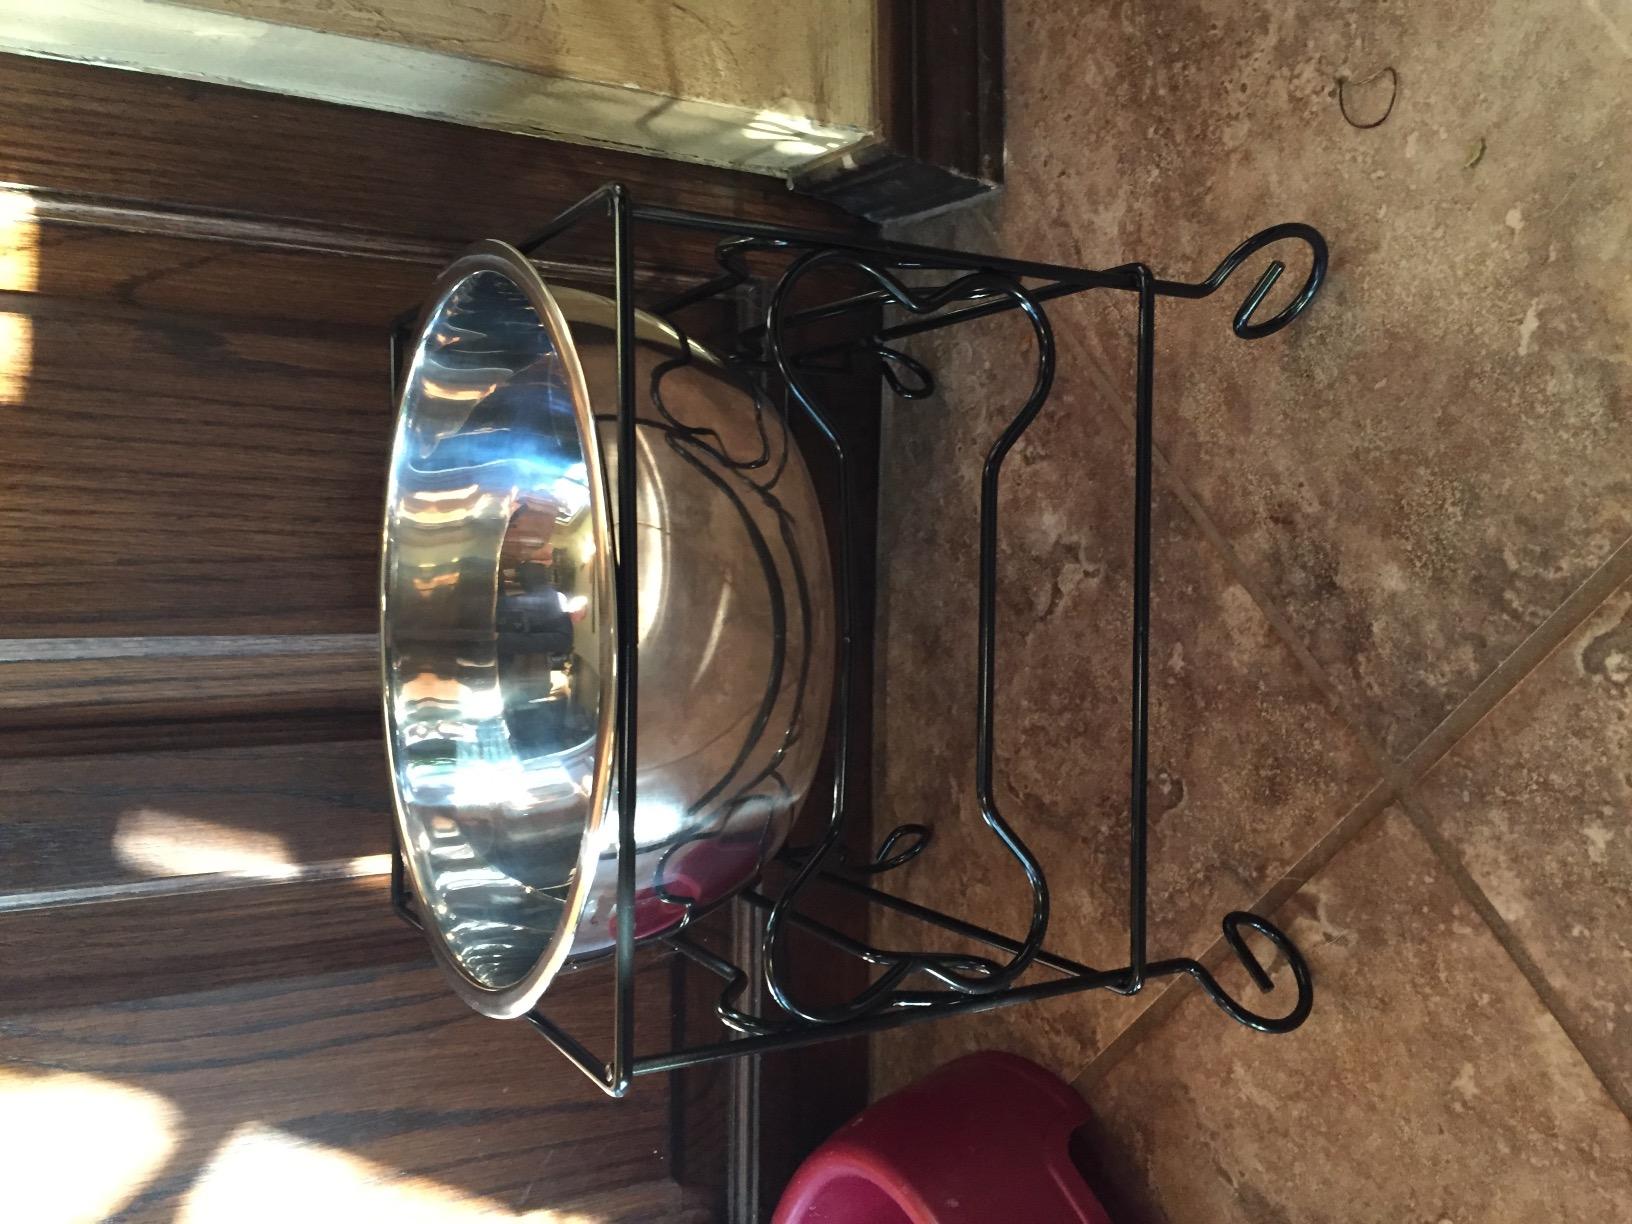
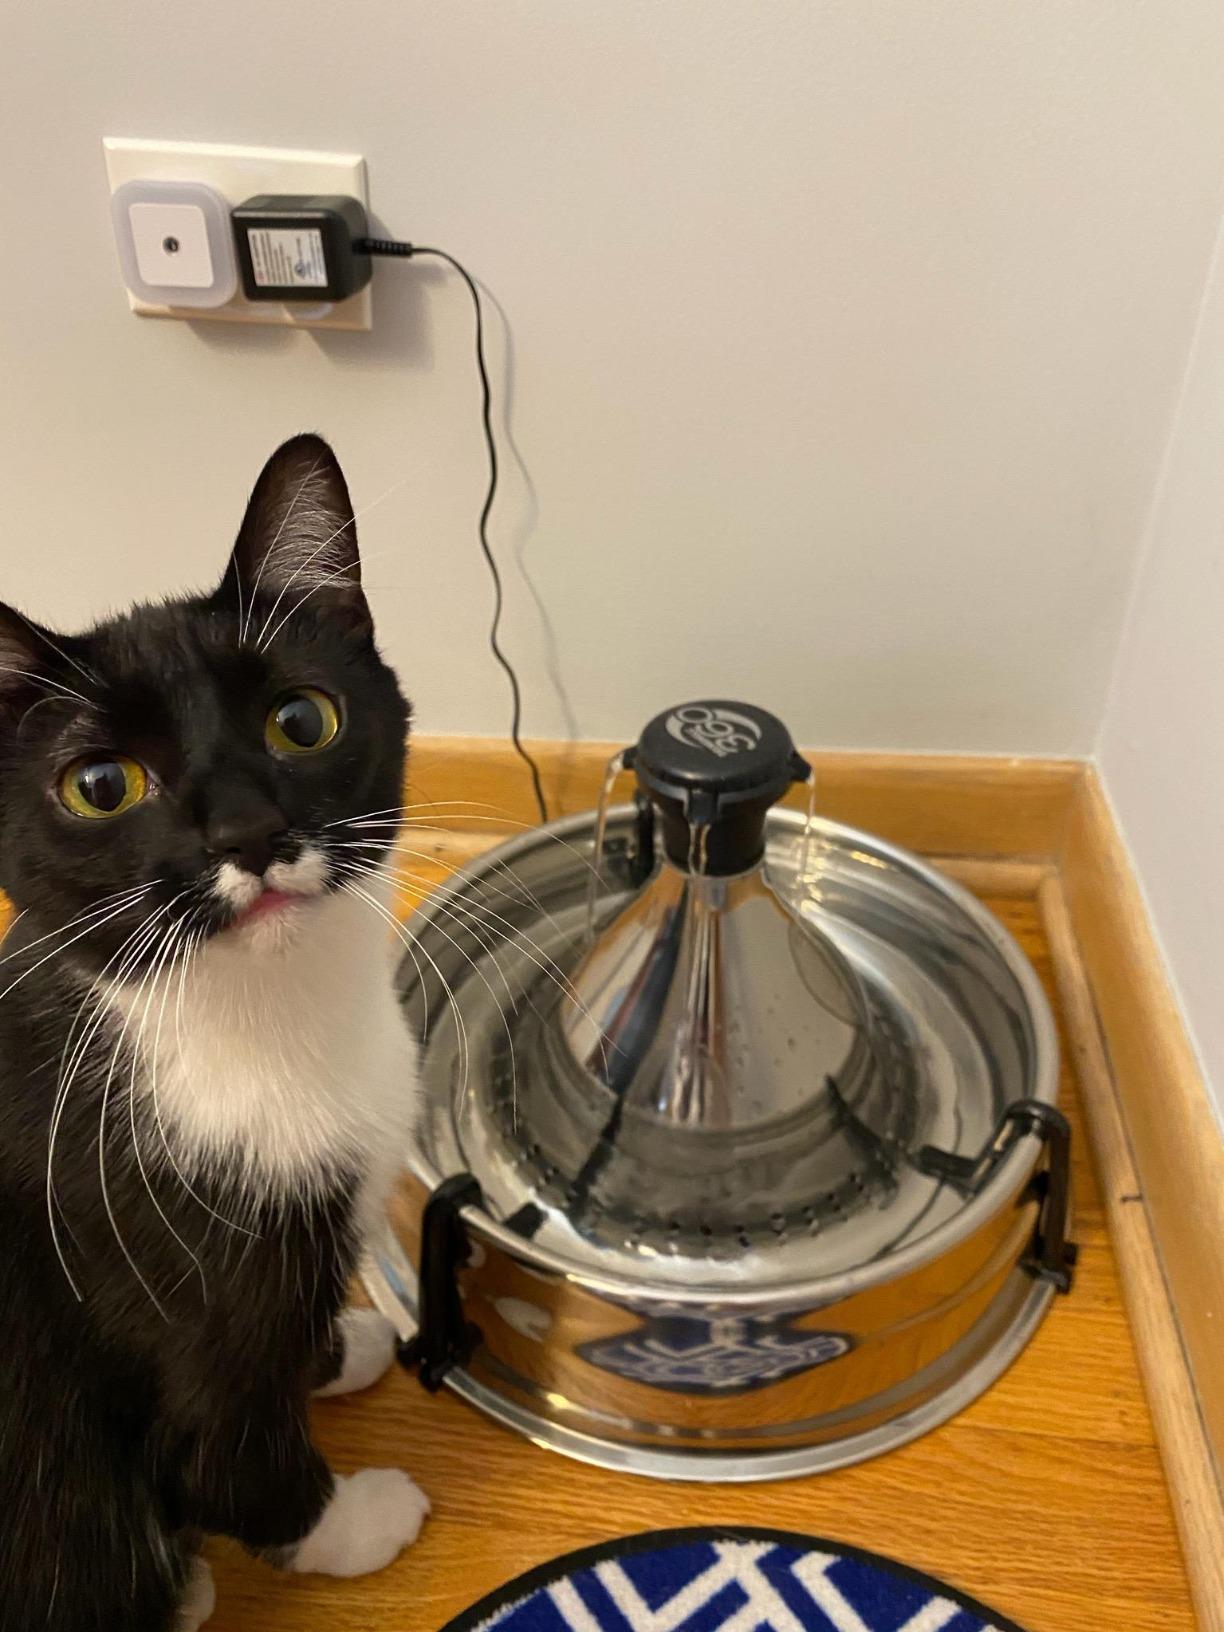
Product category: items_bowl
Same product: no